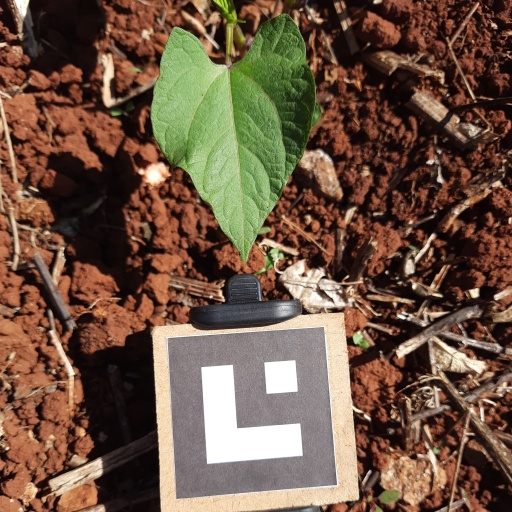
Observations: wavy surface, no eating holes, under sunlight